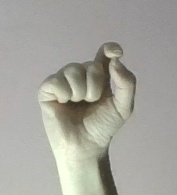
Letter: fa